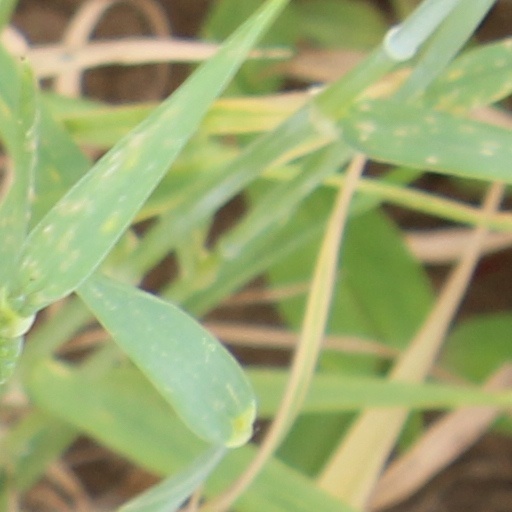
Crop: wheat